The Story of the Lost Special

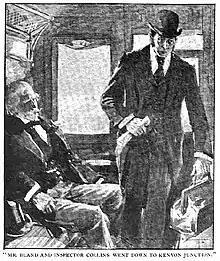
A station official and an inspector going to Kenyon Junction to investigate, illustrated by Max Cowper ("The Strand", 1898)

This story concerns the baffling disappearance of a privately hired train (a special) from the "London and North Western Railway Company" on its journey from Liverpool to London on 3 June 1890; besides the engine driver, fireman, and guard, the only passengers are two South Americans. The train is confirmed to have passed Kenyon Junction but did not pass Barton Moss. The only clues are the dead body of the driver found along the line past Kenyon Junction and a letter from the United States that purports to come from the train guard. Authorities fail to discover any traces of the train. A letter to The "Times" by "an amateur reasoner of some celebrity at that date" is excerpted at one point: